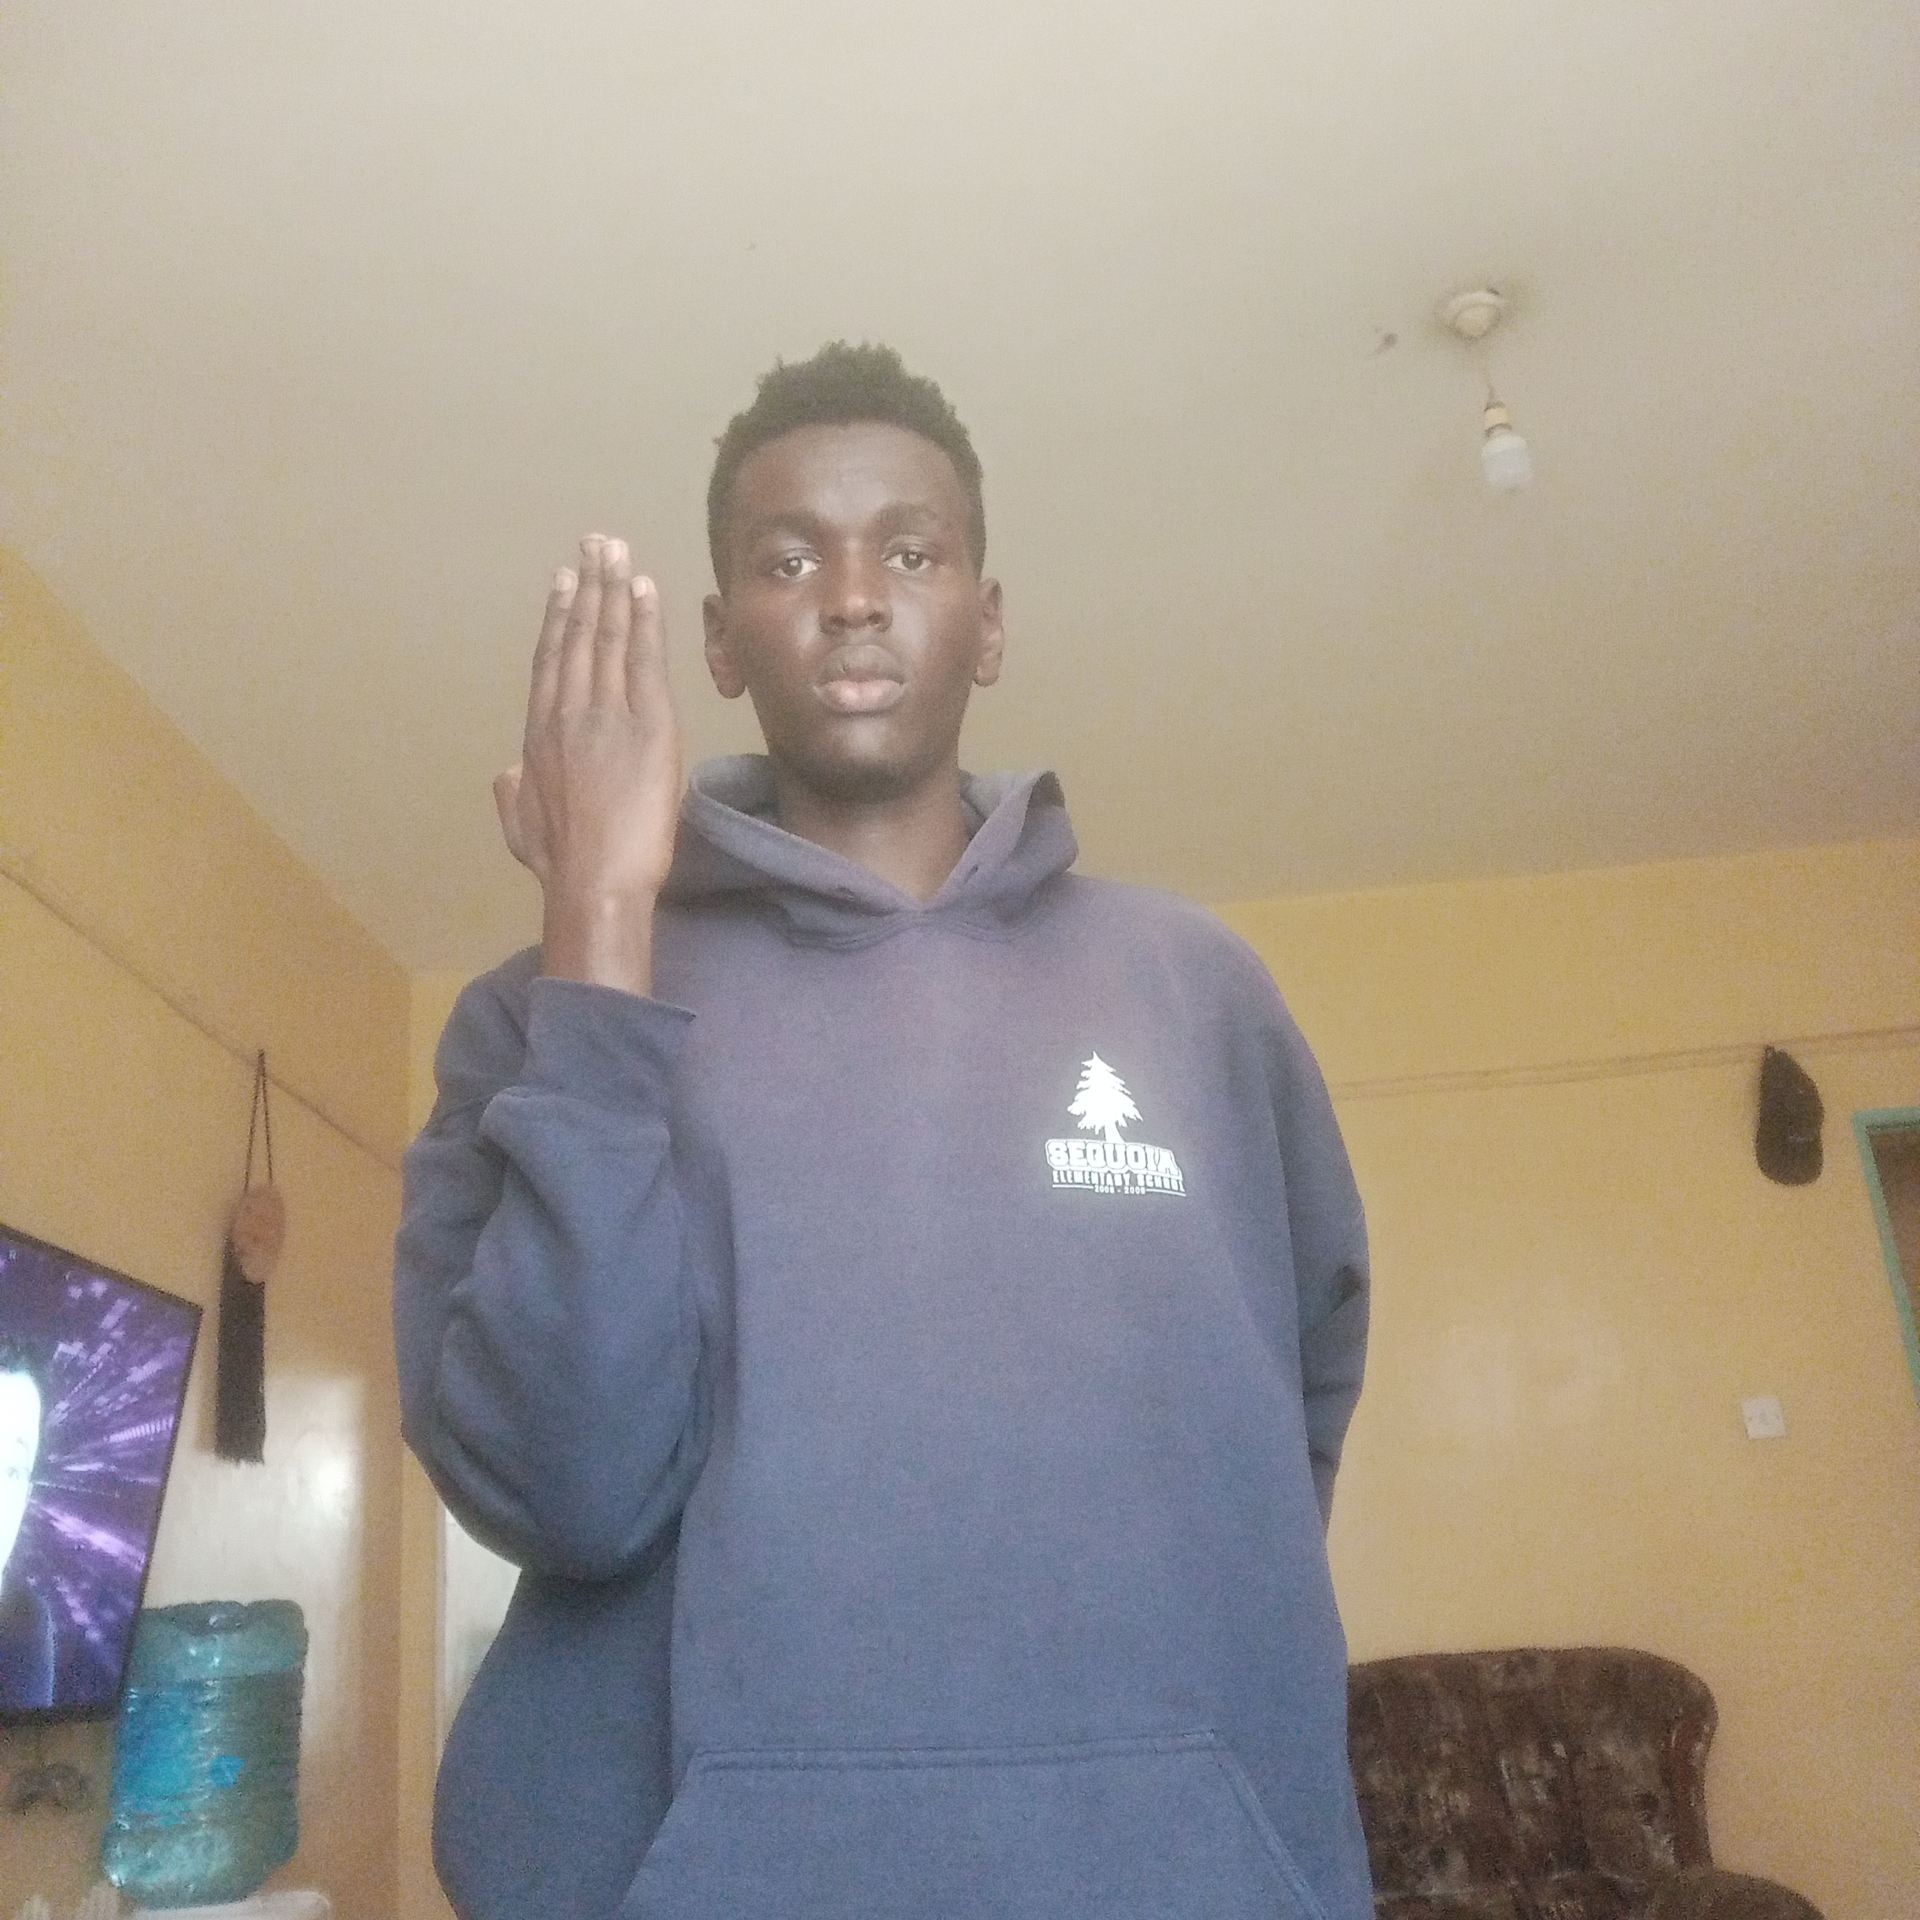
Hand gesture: stop_inverted